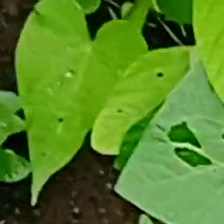
Weed species: Obscure_morning _glory(Ipomoea obscura)